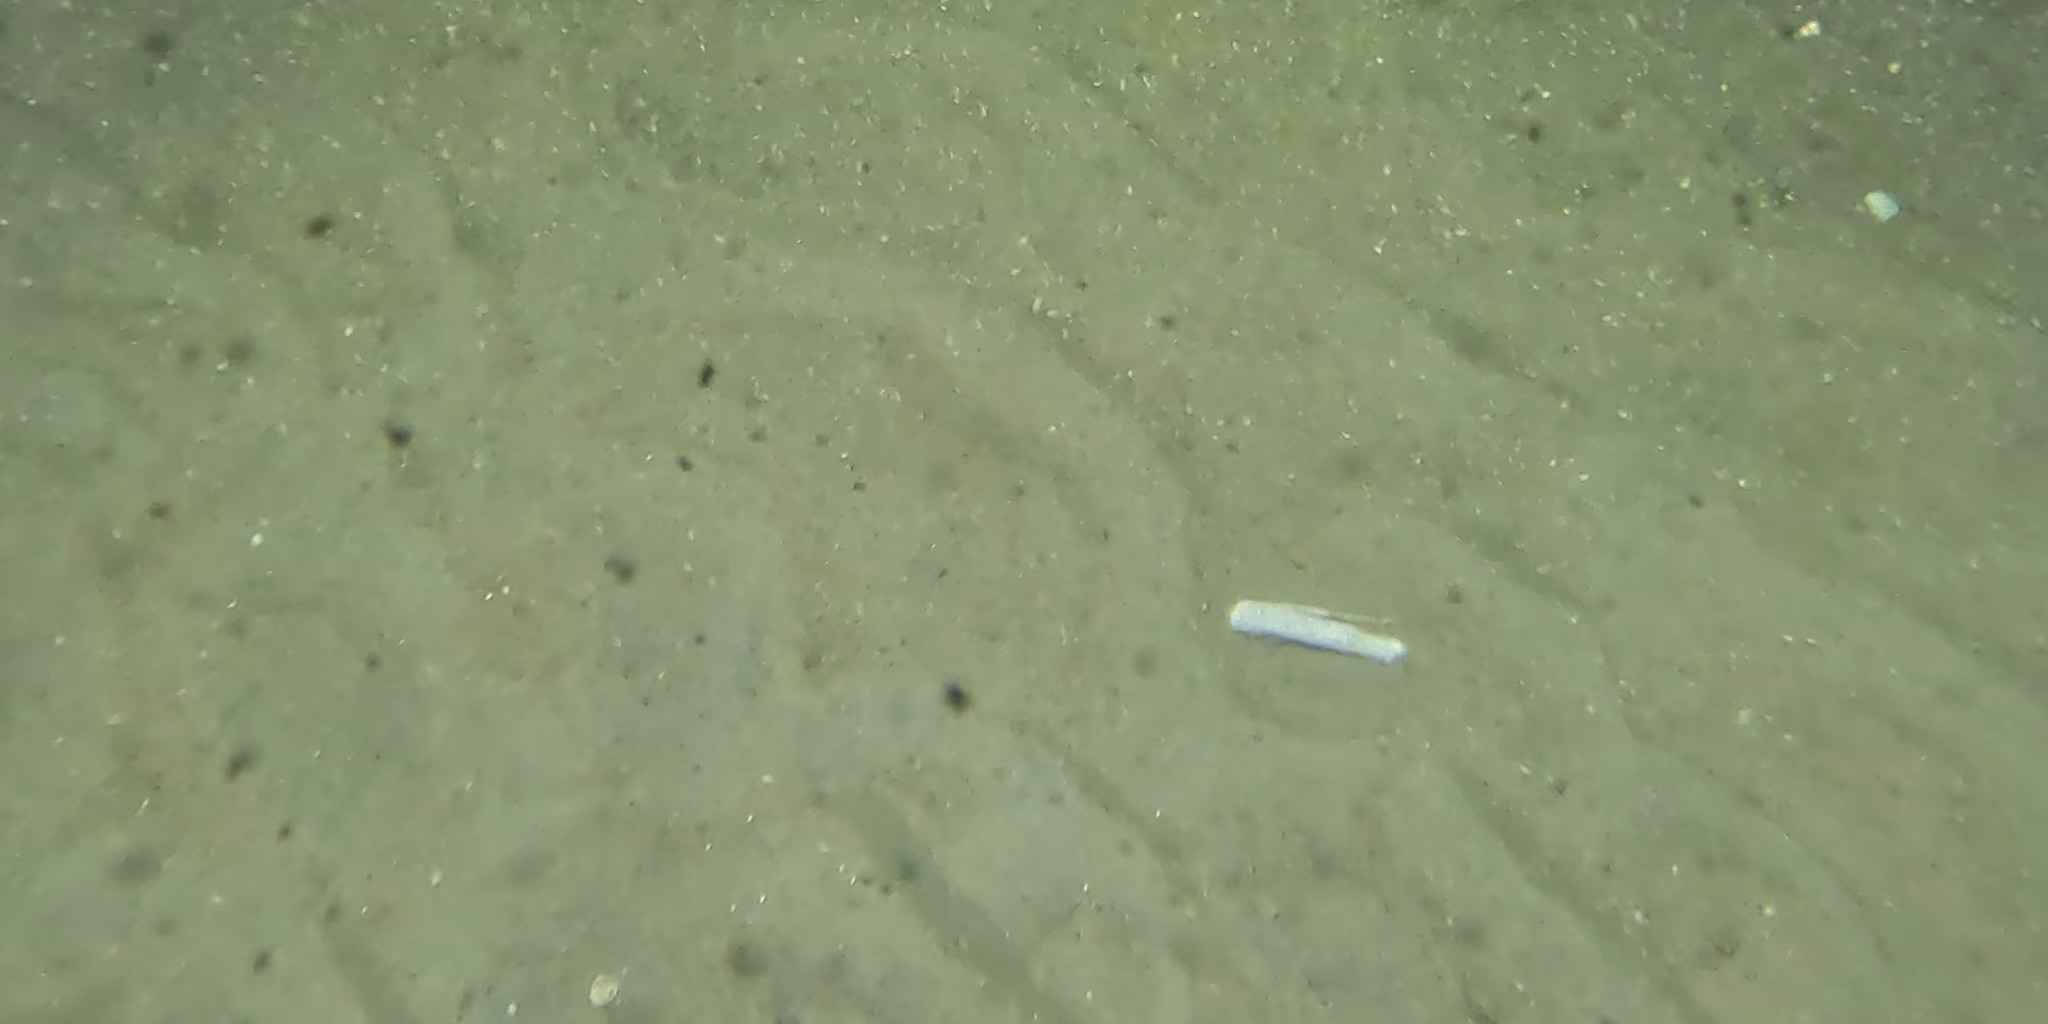
Seabed habitat: sand